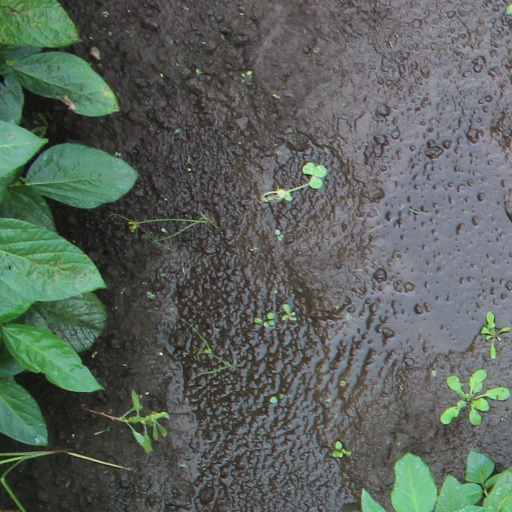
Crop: soybean